Performink

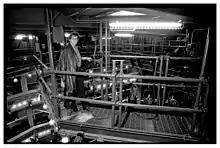
Carrie Kaufman in the rafters at The Chicago Shakespeare Theater

PerformInk is a Chicago theater and entertainment industry website, which began in 1989 as a bi-weekly newspaper. It included show openings and reviews, audition listings, and industry and union news for Chicago actors, directors, dancers, designers, and other entertainment professionals.